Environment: real
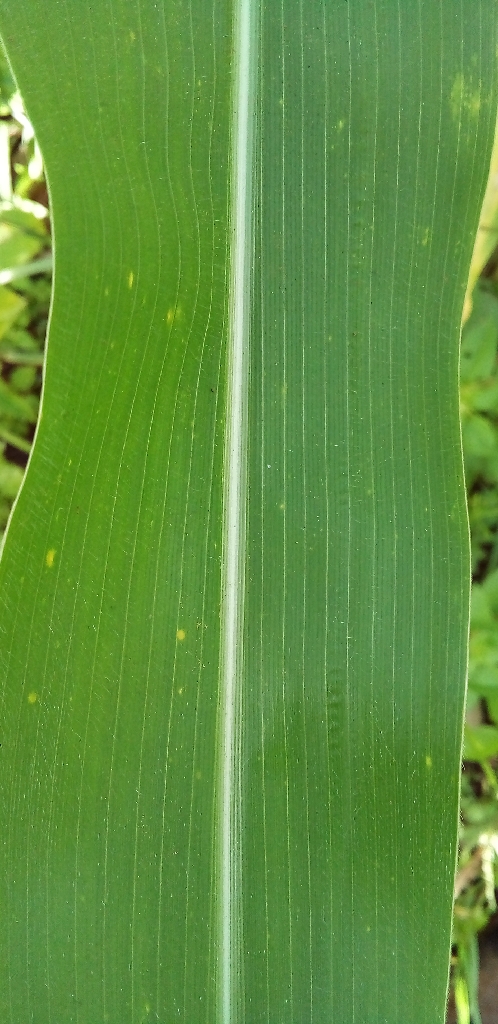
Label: healthy